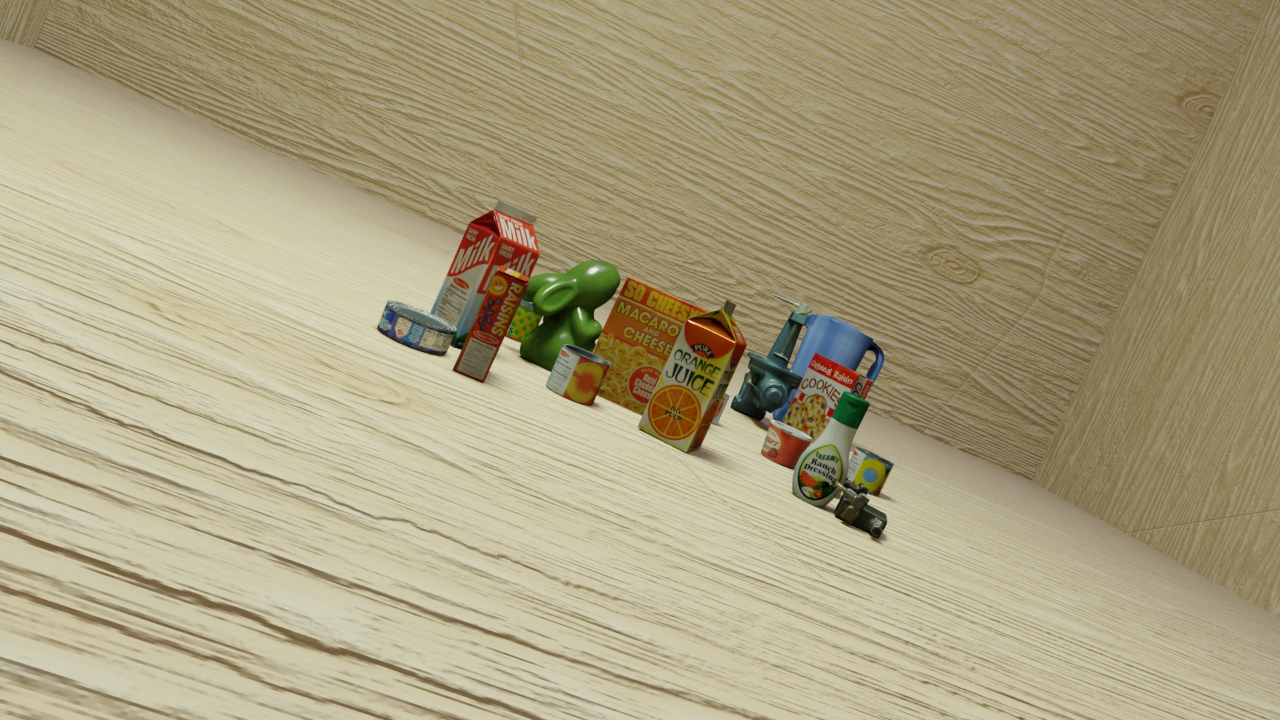
Question:
What are the five normalized (x, y) points between 0 and 1 in the image that outline the grasp plane for the box of oatmeal-raisin cookies? Your answer should be as Grasp center: [], Left finger base: [], Right finger base: [], Left finger tip: [], Right finger tip: [].
Answer: Grasp center: [0.673438, 0.498611], Left finger base: [0.660156, 0.495833], Right finger base: [0.685156, 0.502778], Left finger tip: [0.65, 0.529167], Right finger tip: [0.675, 0.534722]